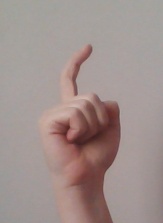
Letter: ra